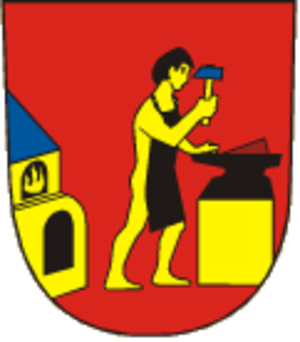
Frýdlant nad Ostravicí est une ville du district de Frýdek-Místek, dans la région de Moravie-Silésie, en République tchèque. Sa population s'élevait à 9 940 habitants en 2018.